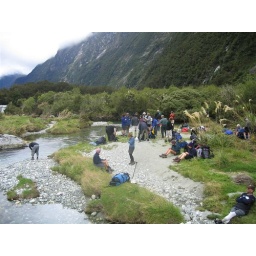
Lunch stop near bridge just before hidden lake 24.03.06